Gōeidō Gōtarō

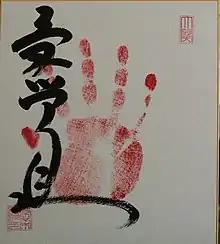
Goeido Ozeki original tegata (handprint & signature)

In September 2016 Gōeidō started strongly with six straight wins including victories over "komusubi" Tochiōzan and both "sekiwake" (Takarafuji and Takayasu). He gained the sole lead in the tournament with a victory over Okinoumi on day seven and went on to secure his "ōzeki" rank by beating Yoshikaze a day later. In the tournament's second week he maintained his unbeaten run with wins over his fellow "ōzeki" Terunofuji and Kisenosato and the "yokozuna" Kakuryū to open up a two-win lead over his rivals. On day thirteen he defeated Harumafuji with a neck throw ("kubinage") meaning that he needed only one win in the last two days to secure his first tournament victory. On September 24, the penultimate day of the tournament Gōeidō clinched the title with a force-out ("yorikiri") win over Tamawashi. After his win he commented, "I just focused on wrestling as hard as I could. I’m really happy. There was a time when things didn’t go my way, but I’m glad I stuck it out. I concentrated on my performance and took it one bout at a time, which led to this result". When asked about his prospects of advancing to "yokozuna" he added "I really can't think about it right now. I want to soak up the moment for a little bit". He was the first wrestler from Osaka to win a top division championship since Yamanishiki in 1930. On the final day he completed a "zenshō-yūshō" with a win over Kotoshōgiku. He was the first wrestler to win his first championship with a 15–0 record since Musashimaru in 1994, at 30 years five months he was the fifth oldest first-time "yūshō" winner, and he was the first to win with a 15–0 record as a "kadoban" "ōzeki".